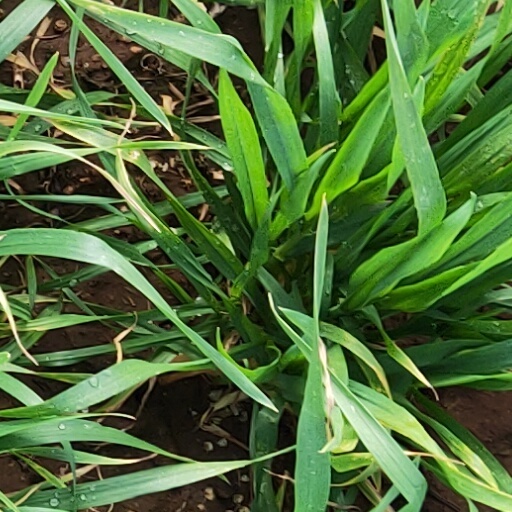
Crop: wheat